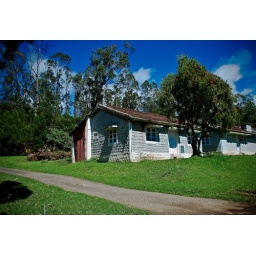
at 2000ft above sealevel this is one of the lone houses in a reseve forest area in ooty